Germanic umlaut

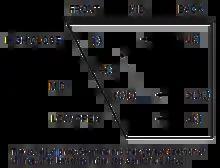
The vowels of proto-Germanic and their general direction of change when i-mutated in the later Germanic dialects

Germanic umlaut is a specific historical example of this process that took place in the unattested earliest stages of Old English and Old Norse and apparently later in Old High German, and some other old Germanic languages. The precise developments varied from one language to another, but the general trend was this: